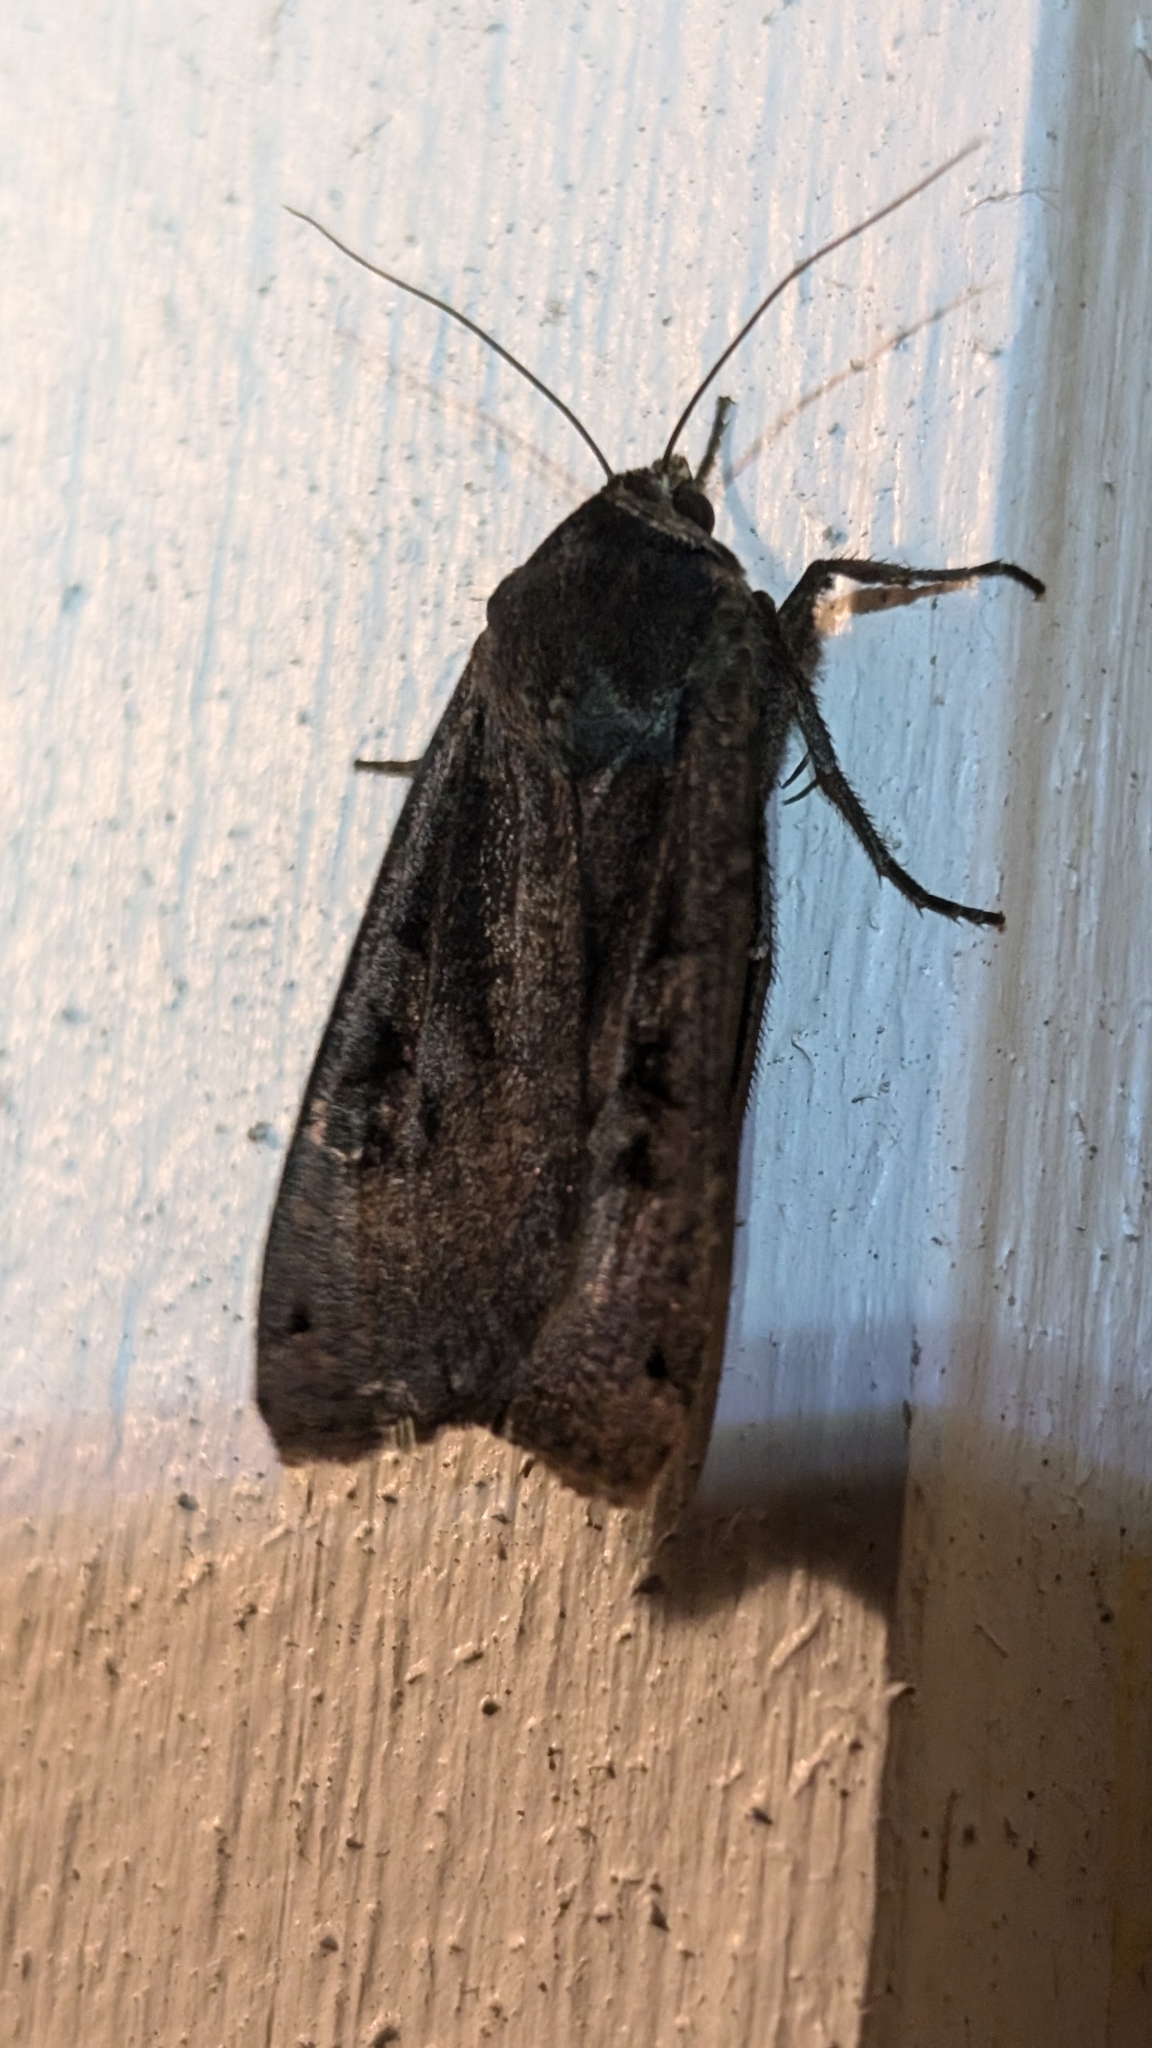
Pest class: cutworms